Council of the Navy (Polysynody)

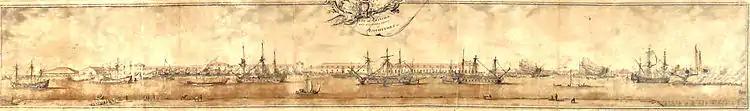
Rochefort arsenal in 1690.

The Council of the Navy was a special council within the polysynody, system of government established by Regent Philippe d'Orléans during the Regency from 1715 to 1718. The polysynody allowed the high nobility to participate in political decisions by serving on seven councils that assisted the Regency Council.